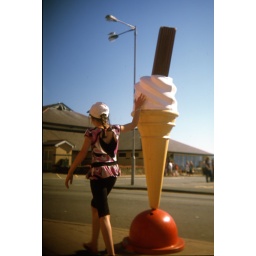
summer holidays, taken on the way back from the big green in august with a box camera